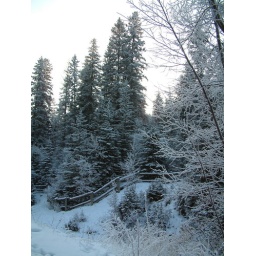
A wooden fence in the middle of nowhere. Hmmmmm